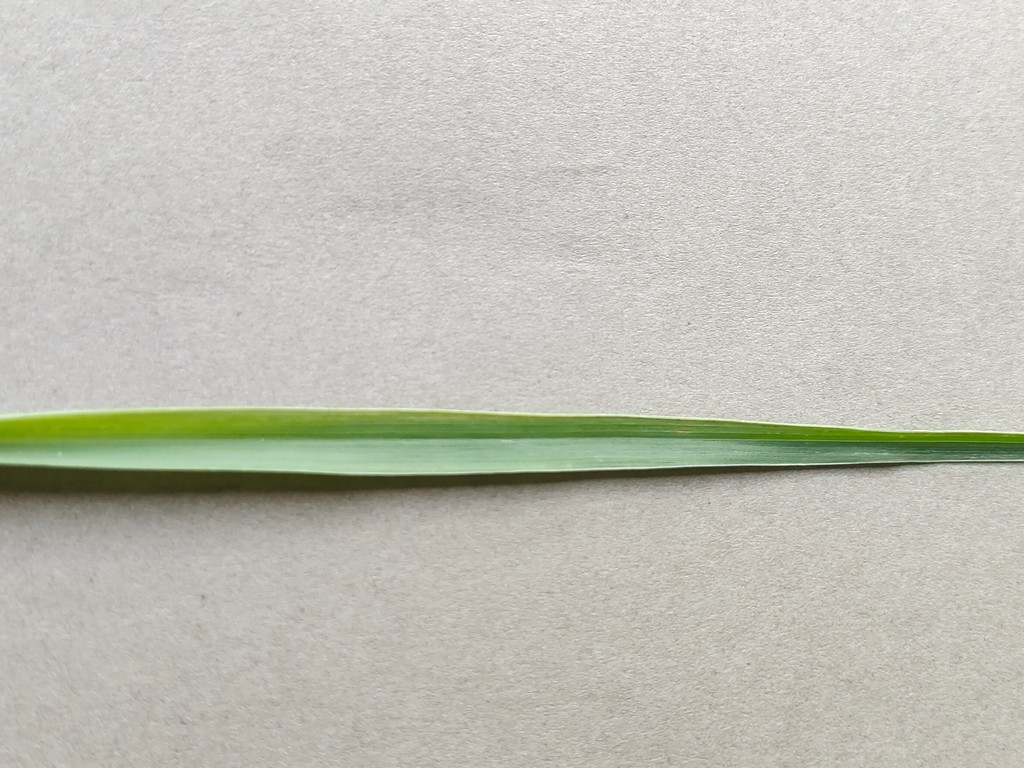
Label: Healthy